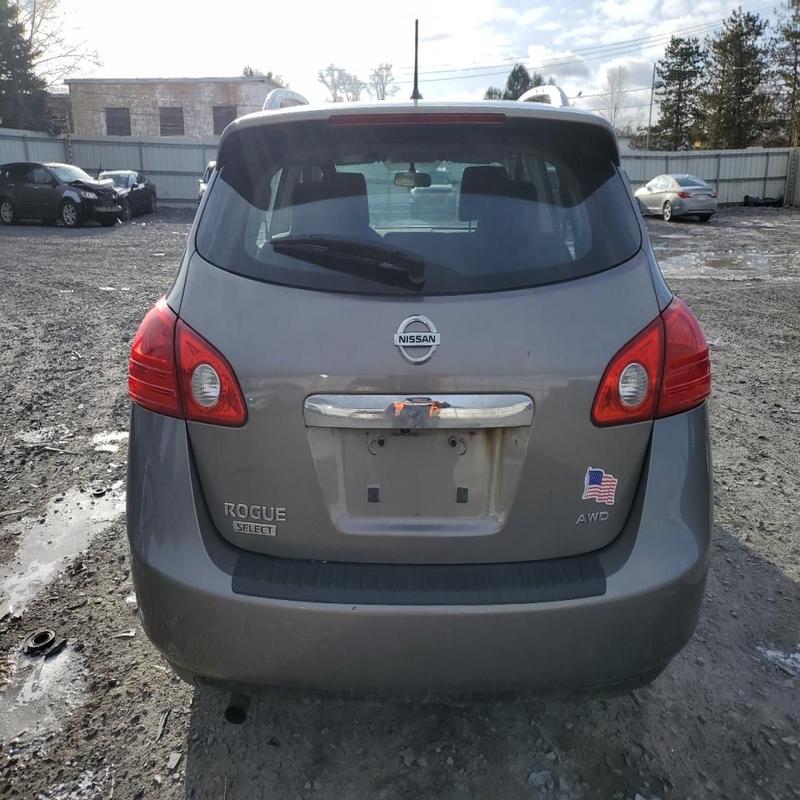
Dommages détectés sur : plaque d'immatriculation arrière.
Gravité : majeur